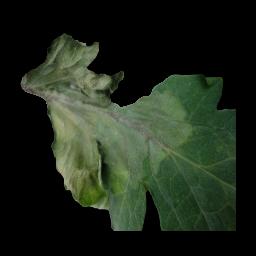
Label: Tomato___Late_blight